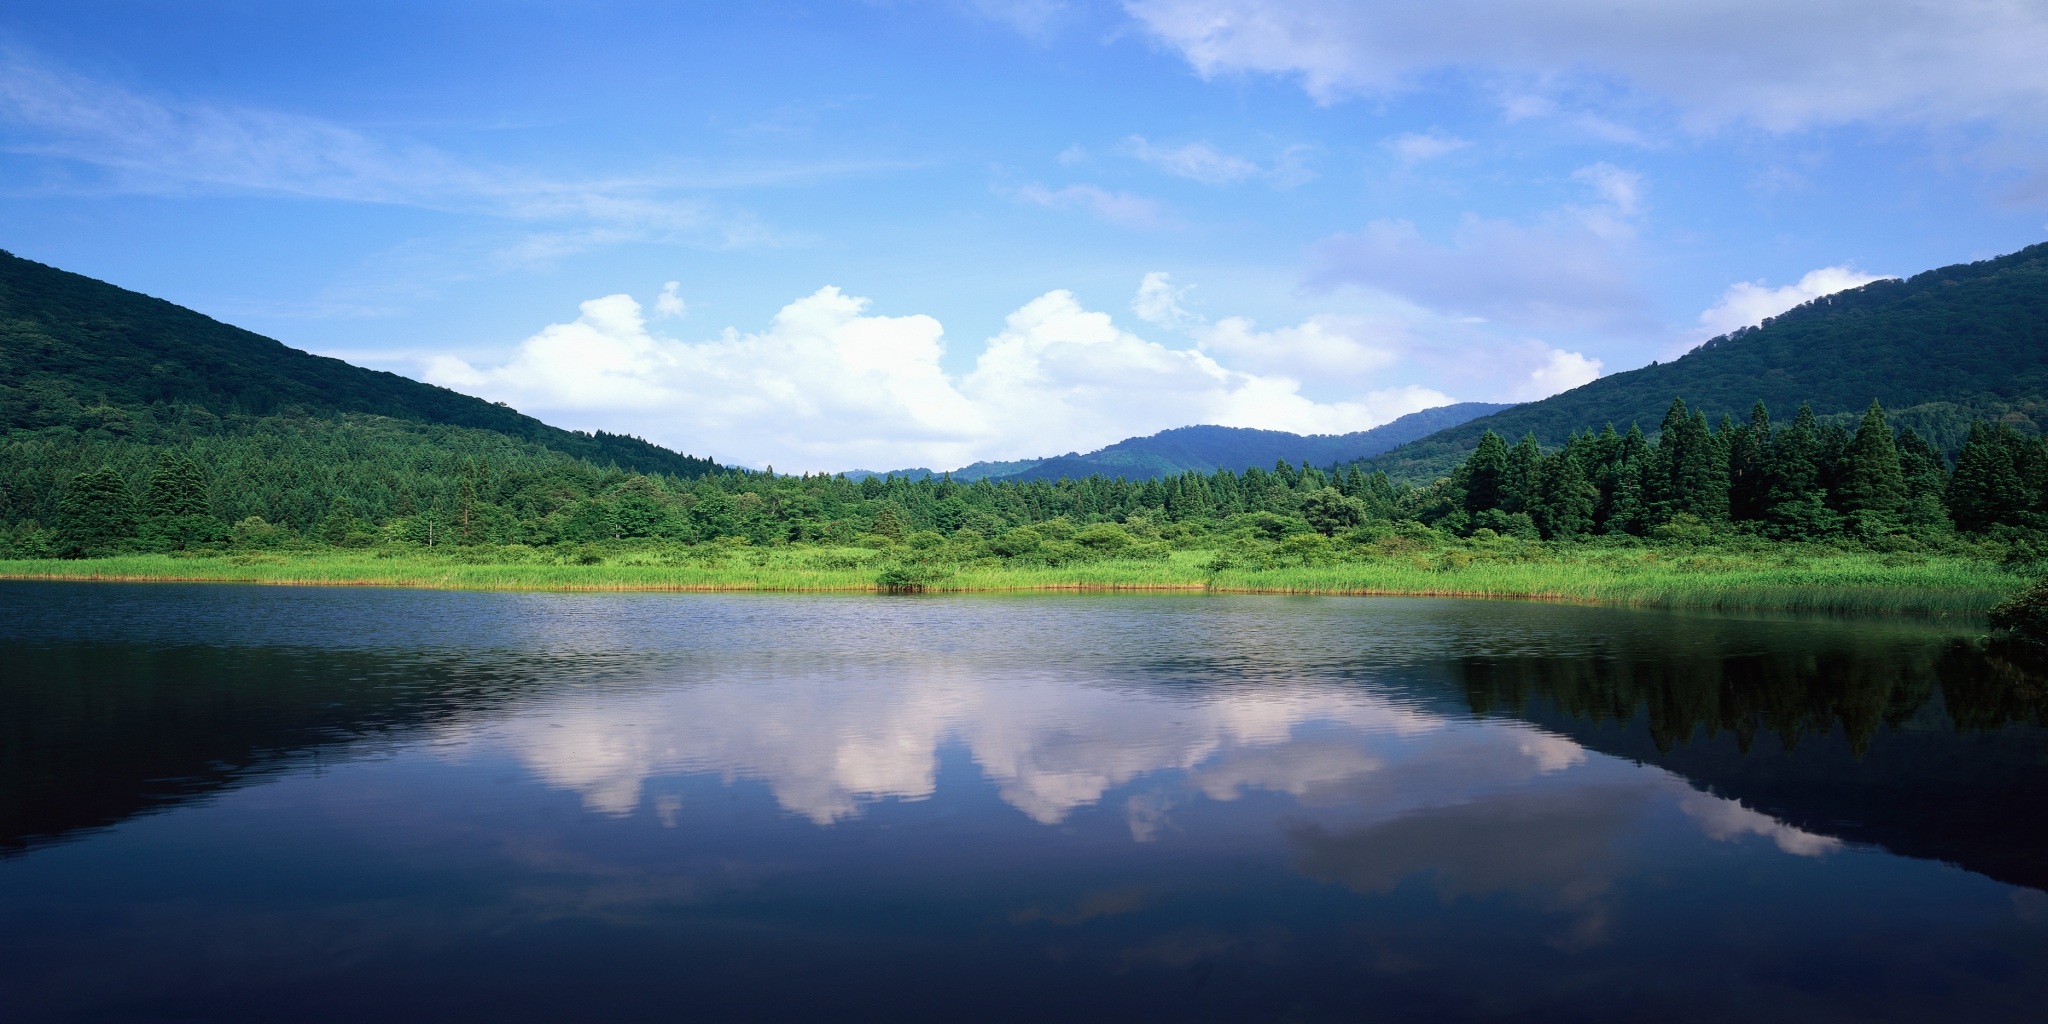
landscape, water, nature, forest, wilderness, mountain, bird, cloud, texture, lake, city, animal, mountain range, reed, female, green, reflection, beak, bay, italy, reservoir, waterfront, highland, aquatic plant, lakeside, body of water, tip, duck, animals, plateau, mood, loch, mallards, water surface, mallard duck, mirror image, tarn, wild ducks, forest lake, lake garda, llatportr, water bird hunting, mountainous landforms